Christianity in the 6th century

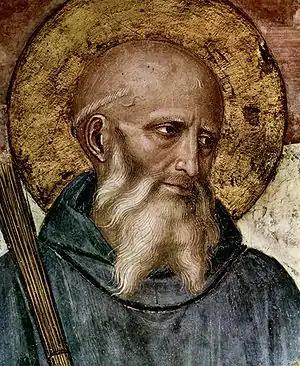
Saint Benedict, father of Western monasticism and author of "Rule of St Benedict". Detail from fresco by Fra Angelico, c. 1437–46.

Benedict of Nursia is the most influential of Western monks. He was educated in Rome but soon sought the life of a hermit in a cave at Subiaco, outside the city. He then attracted followers with whom he founded the monastery of Monte Cassino around 520, between Rome and Naples. In 530, he wrote his "Rule of St Benedict" as a practical guide for monastic community life. Its message spread to monasteries throughout Europe. Monasteries became major conduits of civilization, preserving craft and artistic skills while maintaining intellectual culture within their schools, scriptoria and libraries. They functioned as agricultural, economic and production centers as well as a focus for spiritual life.